Houston Energy Corridor

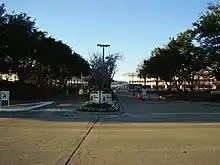
ConocoPhillips headquarters

Shell Oil Company, the fifth-largest employer in the Energy Corridor, operates a large campus in the district. Dow Chemical Company and Sonangol USA have offices in the area.